Godmanchester Town Hall

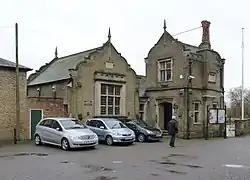
Godmanchester Town Hall with the original building on the left and the later extension on the right

Godmanchester Town Hall is a municipal building in The Causeway, Godmanchester, Cambridgeshire, England. The town hall, which was the meeting place of Godmanchester Borough Council, is a Grade II listed building.